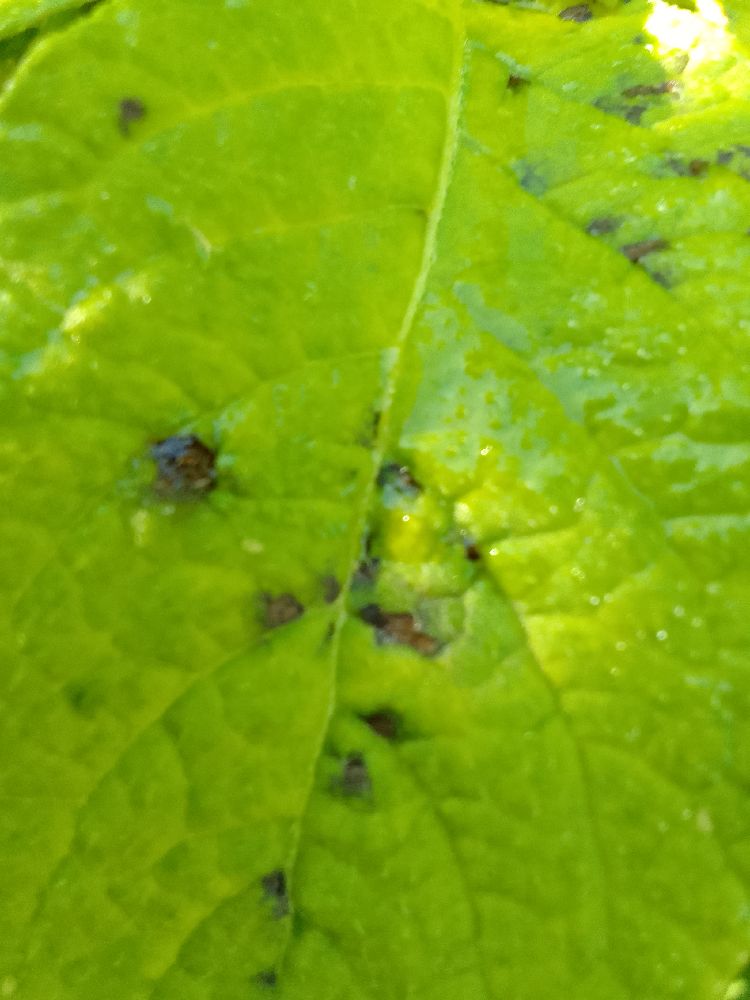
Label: Early blight